Where in Time Is Carmen Sandiego? (video game)

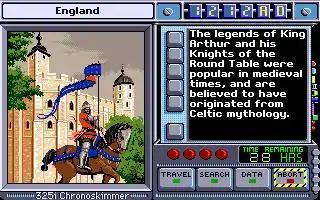
Screenshot of England in the year 1212

The game's locations are China, England, France, Holland, India, Italy, Japan, Mexico, Peru, Russia, Spain, and the USA.